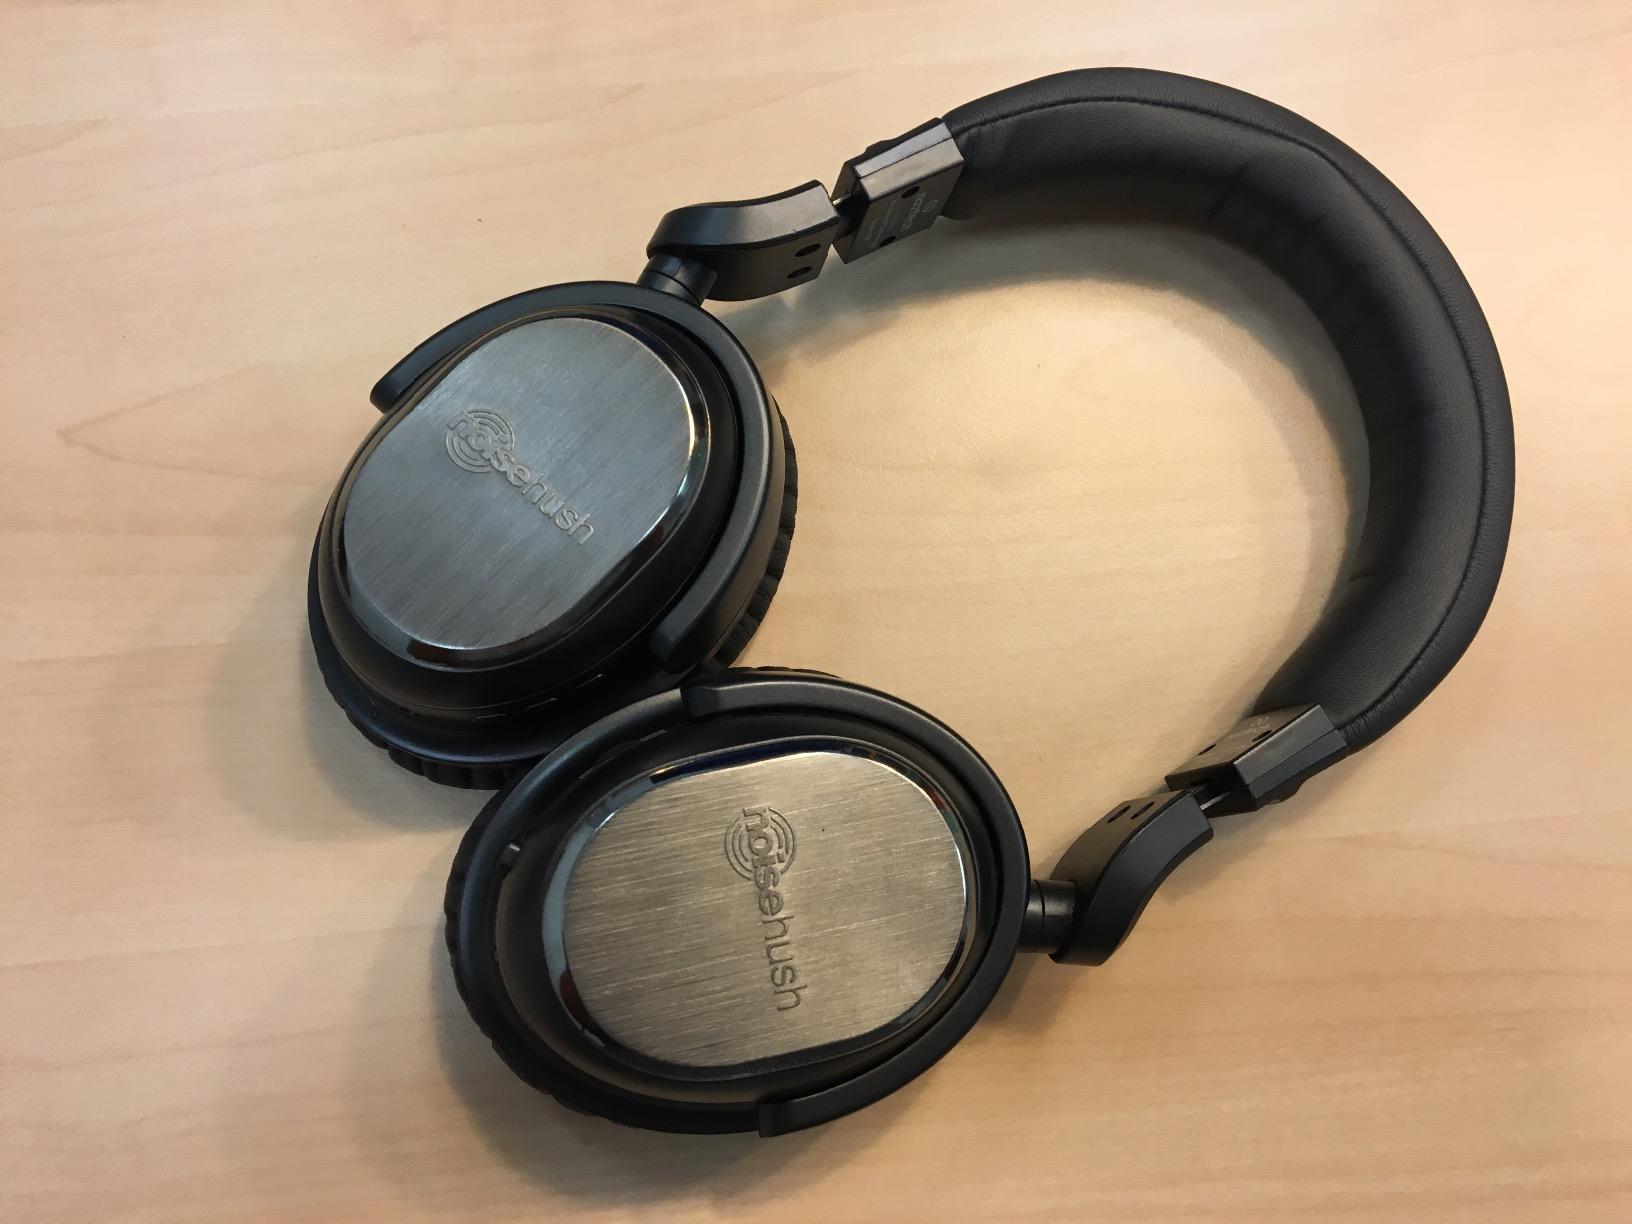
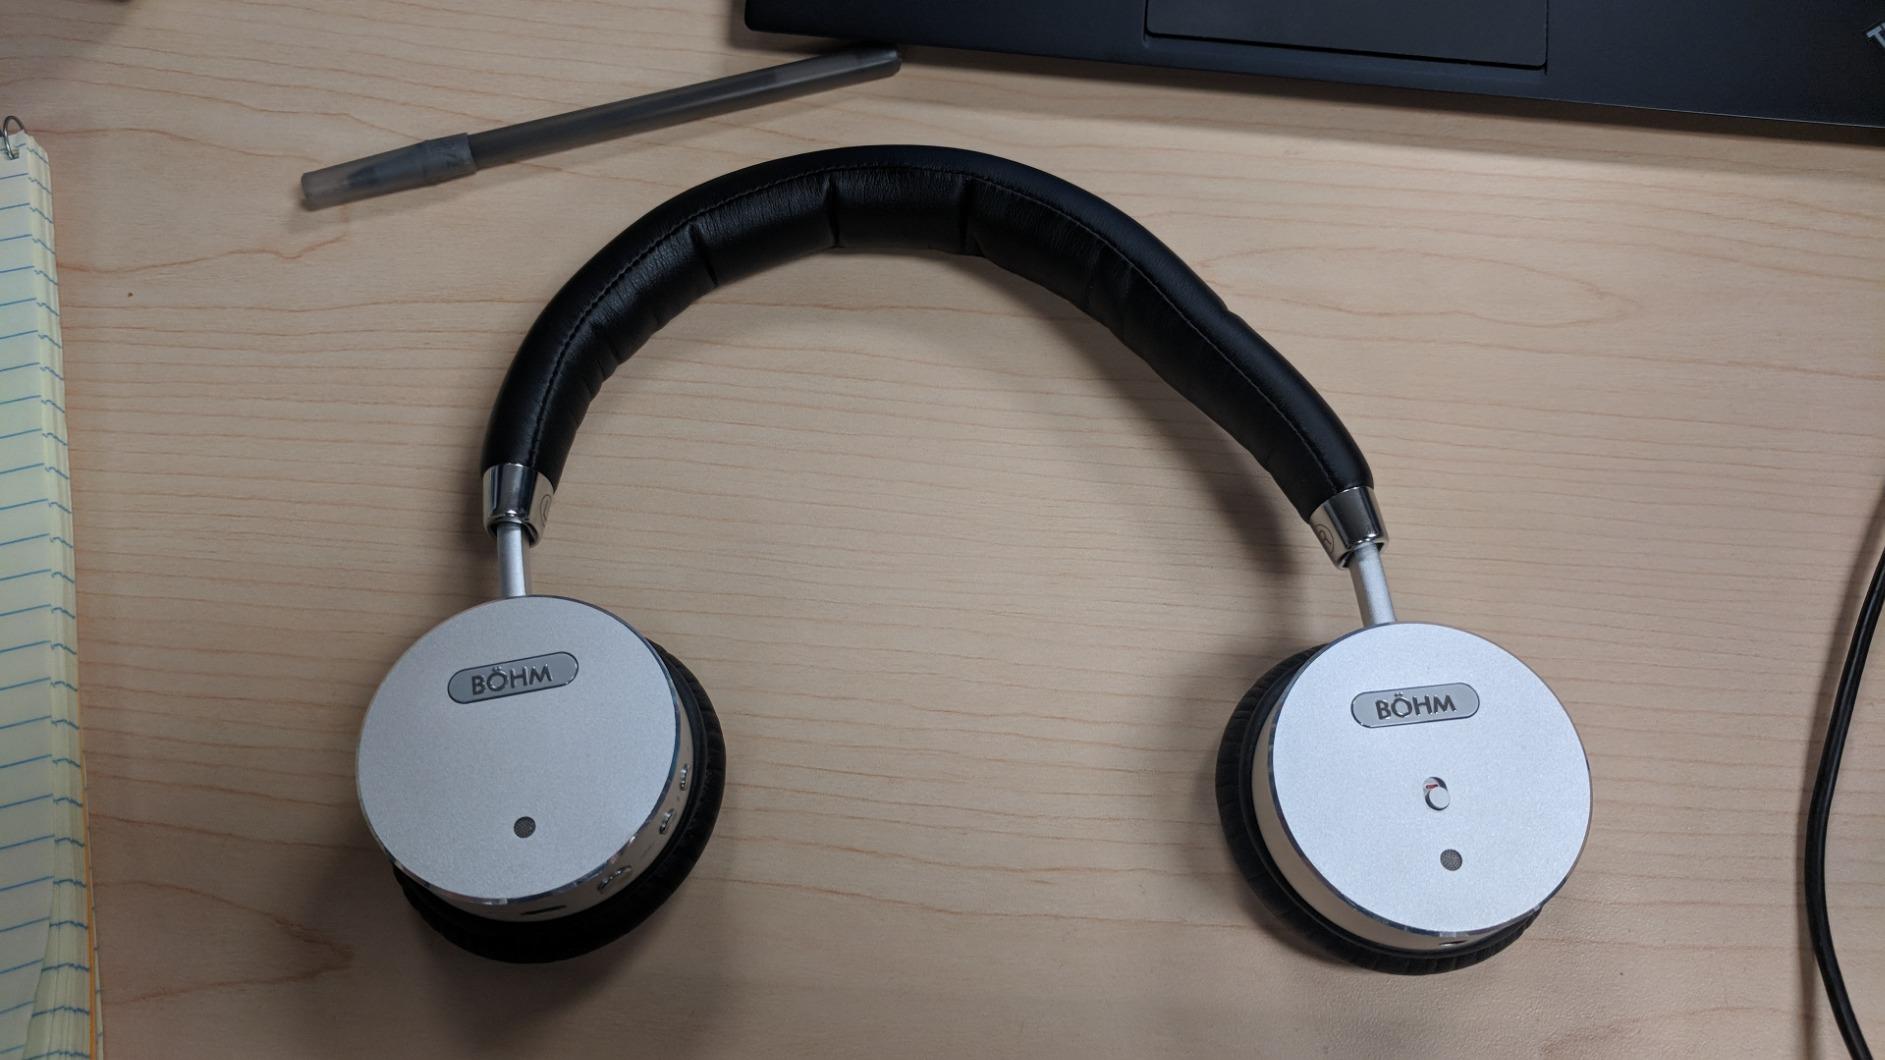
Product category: headphones
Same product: no